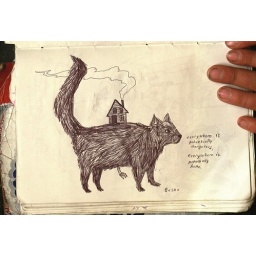
this cat lives at the food not bombs house in richmond virginia